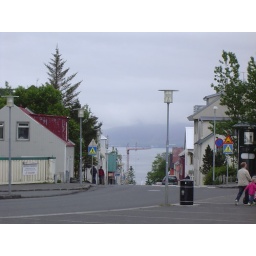
Looking down the street to the harbor from atop the hill by the Church